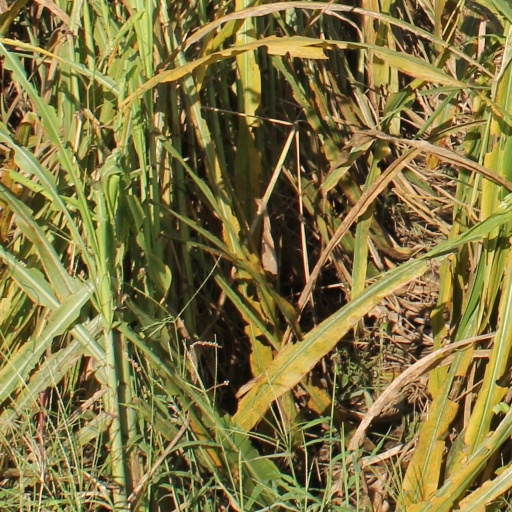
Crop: sorghum